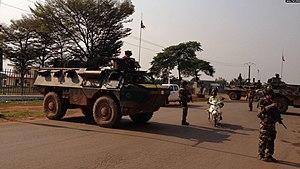
Les soldats français en position à Bangui, République Centrafricaine. Décembre 22, 2013
L’opération Sangaris est le nom d'une opération militaire de l’armée française conduite en République centrafricaine du 5 décembre 2013 au 31 octobre 2016. C'est la 7ᵉ intervention militaire française depuis l’indépendance du pays en 1960.